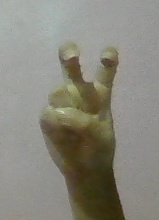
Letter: toot